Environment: real
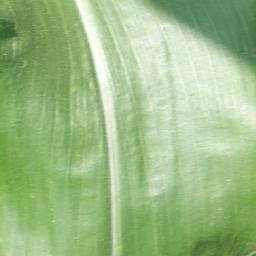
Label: healthy